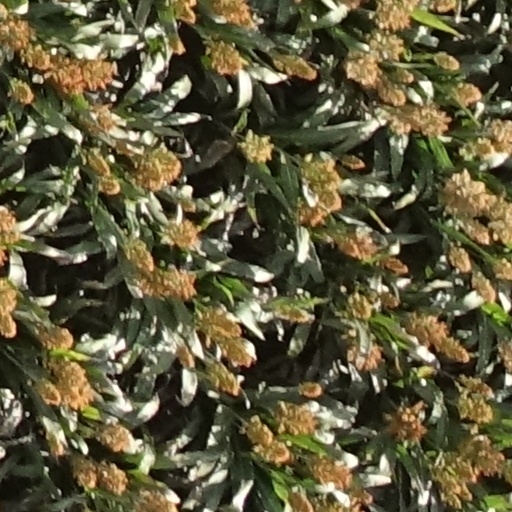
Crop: sorghum